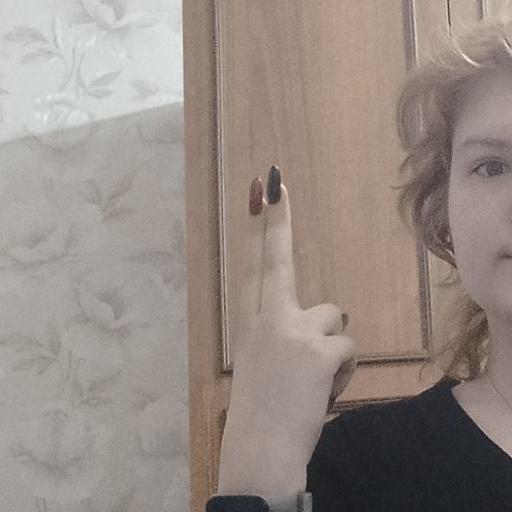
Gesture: two_up_inverted